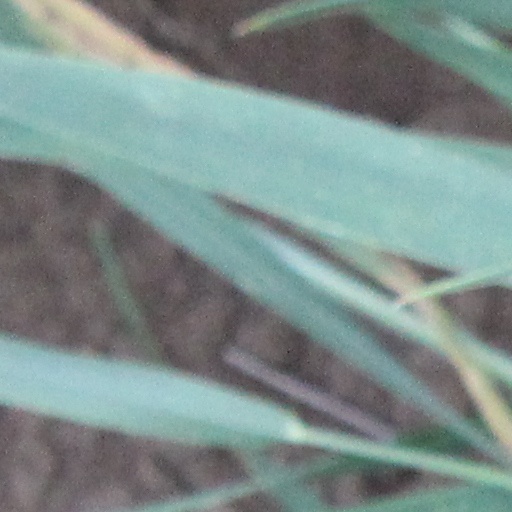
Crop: wheat